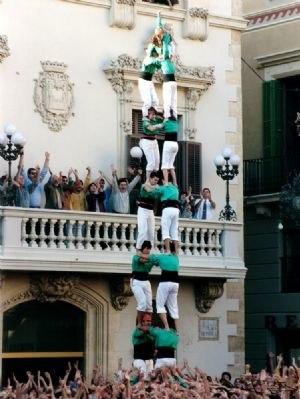
Les Castellers de Vilafranca sont une colla castellera catalane qui a pour principal objectif de construire des castells. C'est une organisation sans but lucratif, considérée comme une association d'intérêt public.